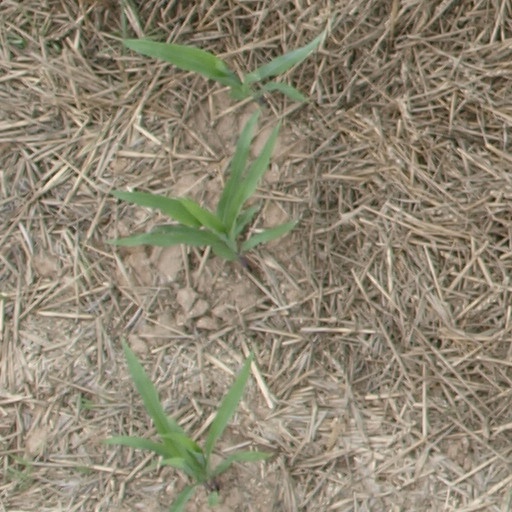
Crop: maize; corn